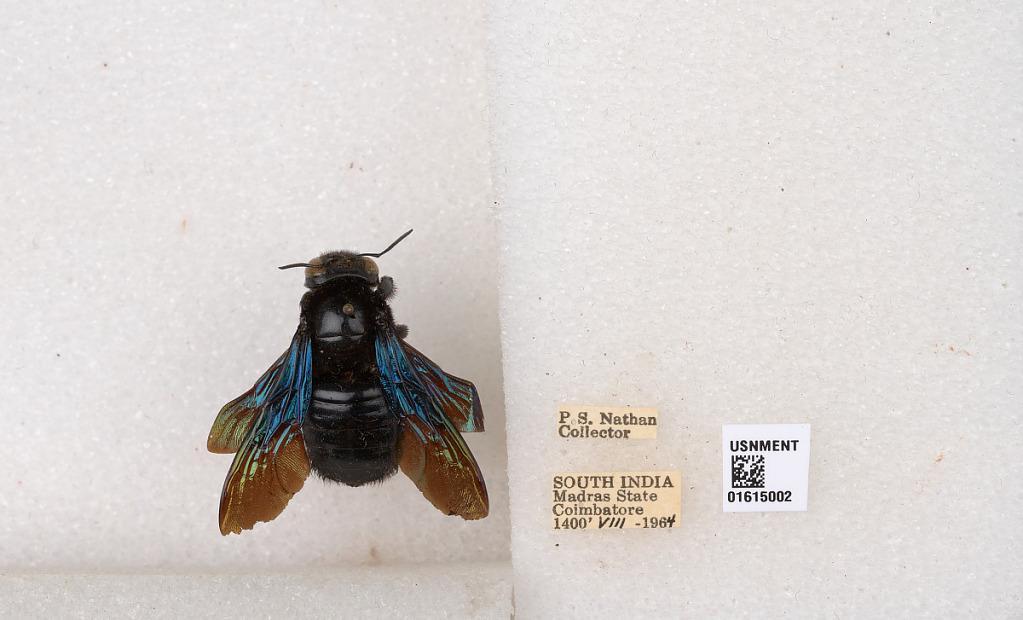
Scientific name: Xylocopa (Biluna) auripennis auripennis Lepeletier
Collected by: P. Nathan
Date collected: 1964-8-1
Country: India
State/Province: Tamil Nadu
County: Coimbatore
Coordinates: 10.9955, 76.9034